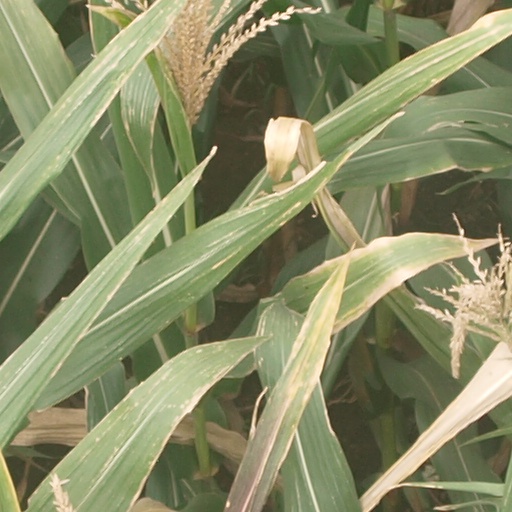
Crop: maize; corn